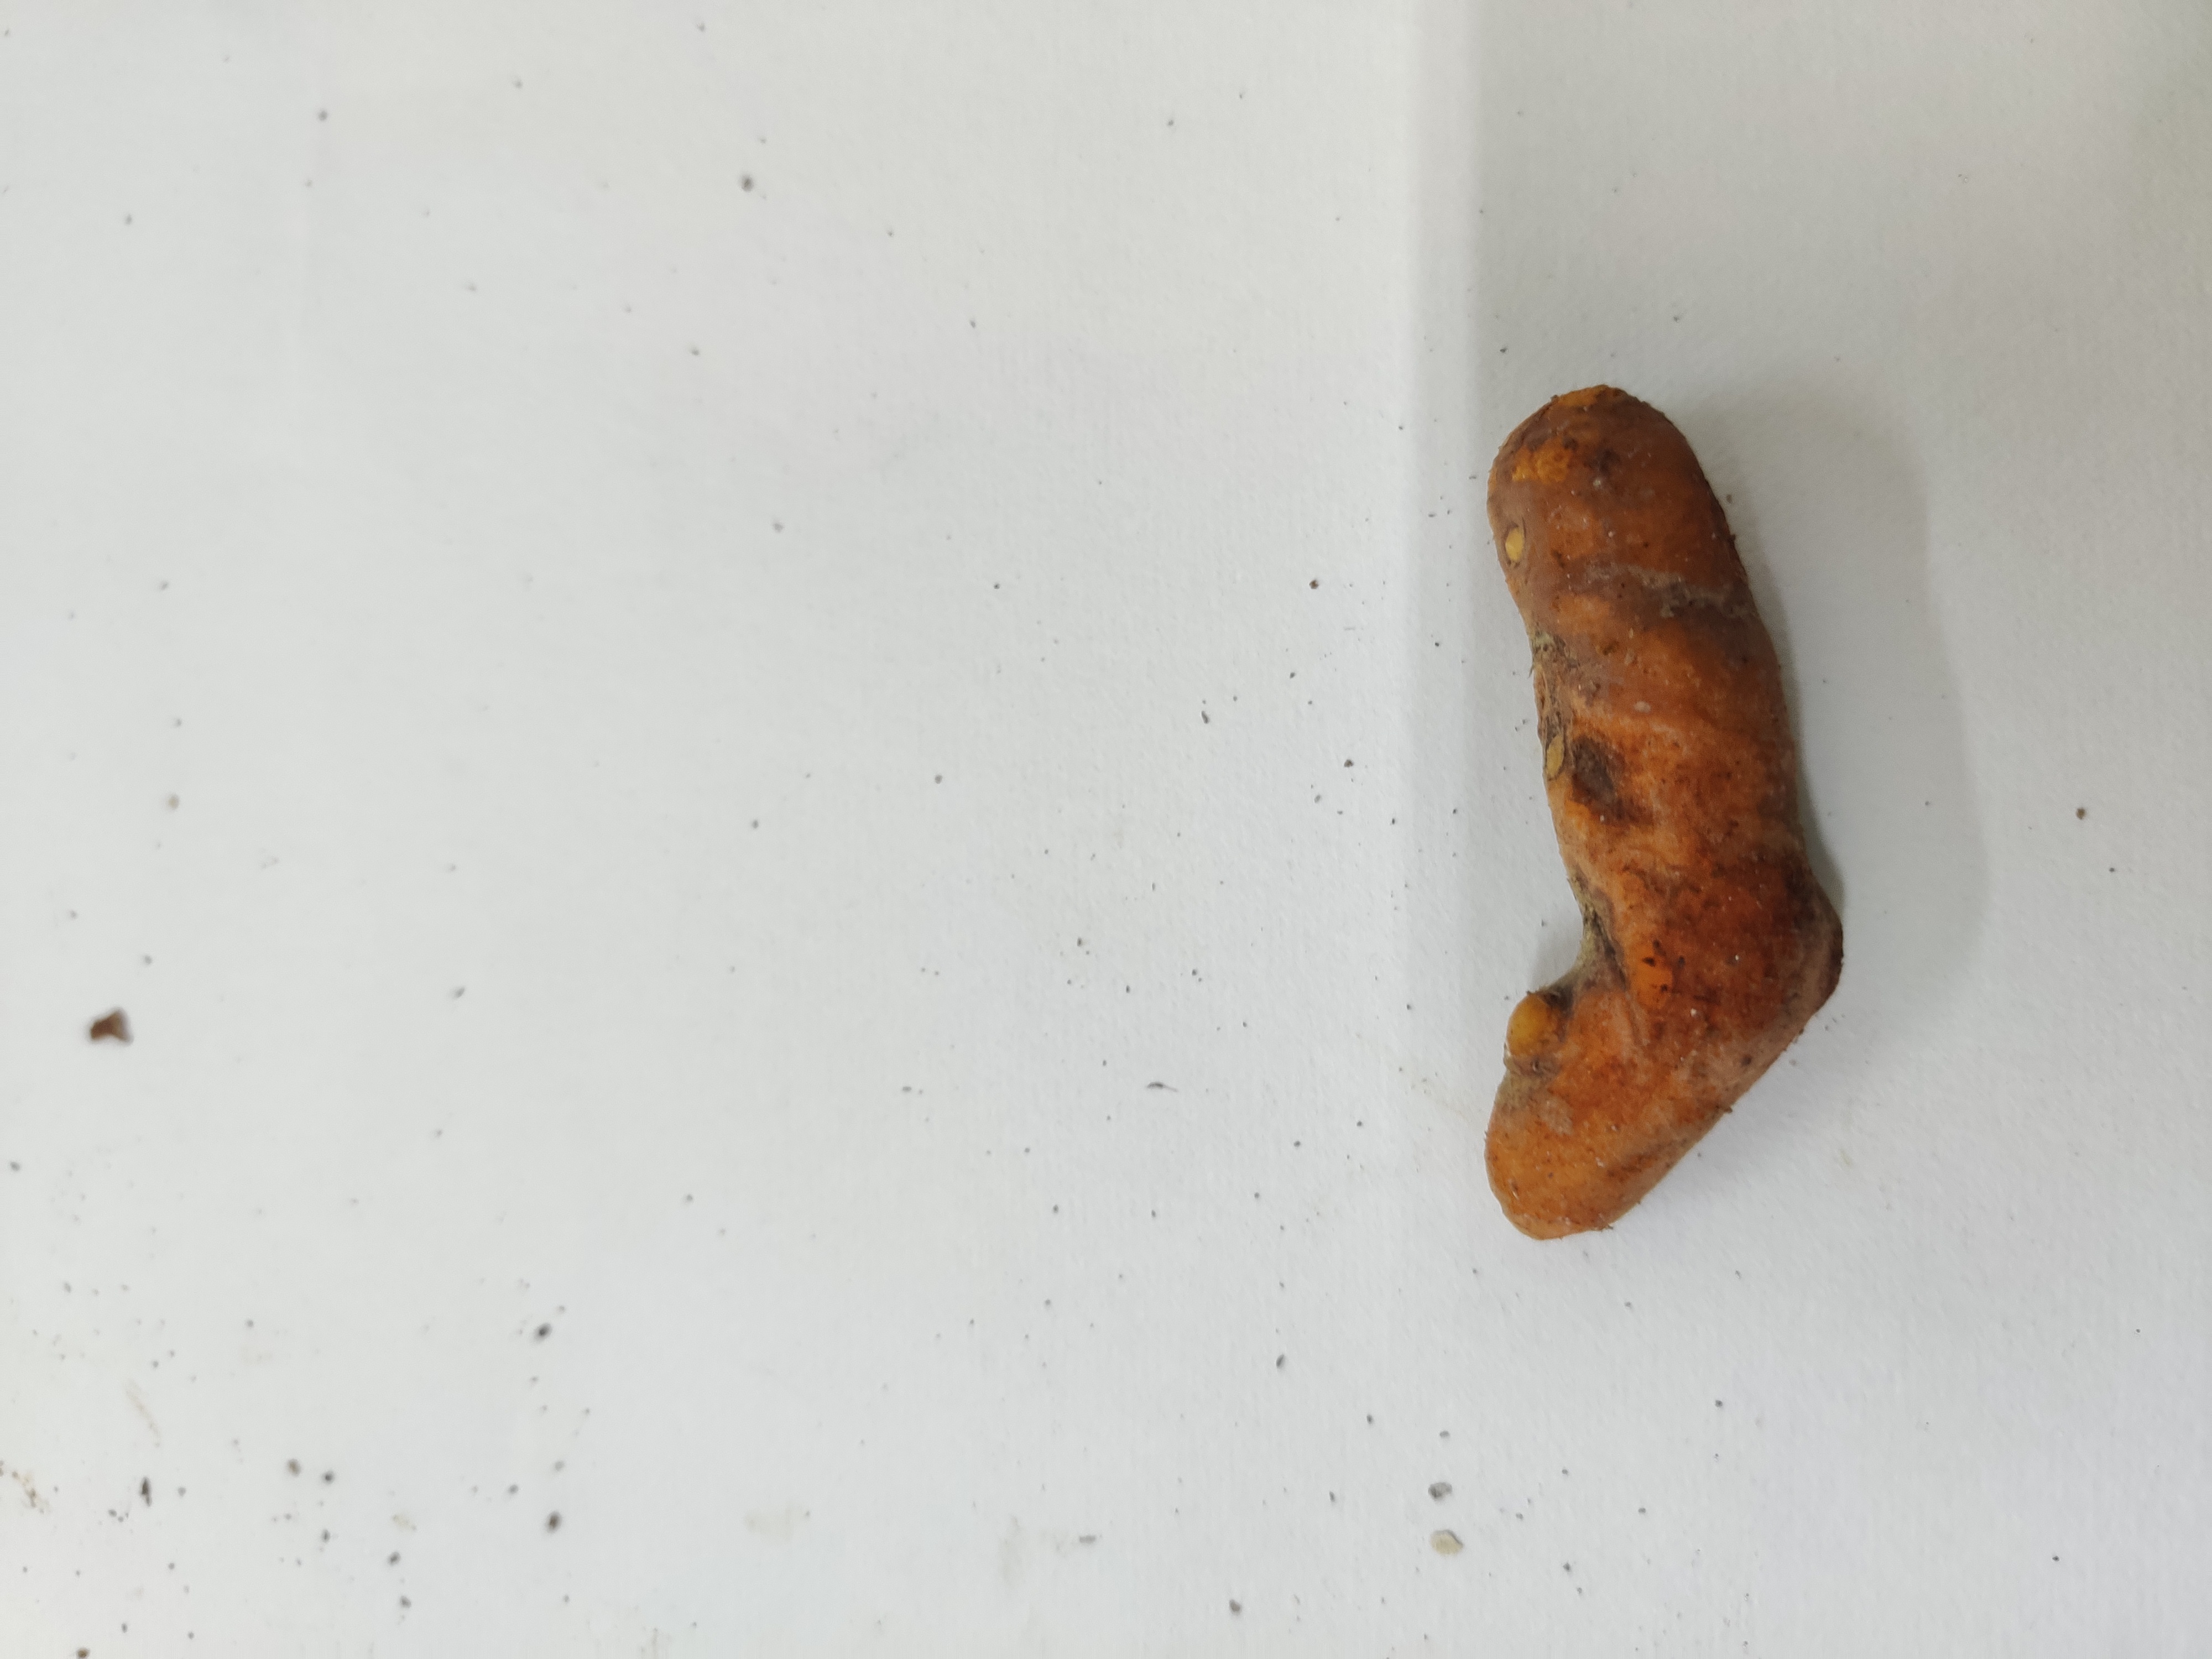
Crop: Turmeric
Condition: Fresh